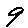
Label: 9